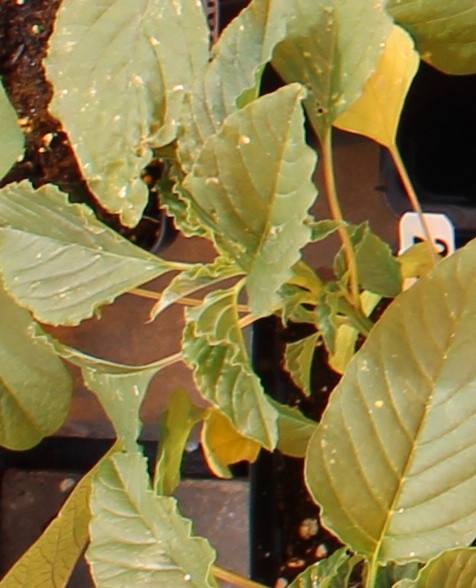
Label: Palmer Amaranth